The Adventures of Pinocchio

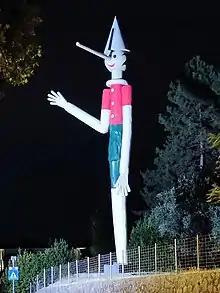
A giant statue of Pinocchio at "Parco di Pinocchio" in Pescia

The first stage adaptation was launched in 1899, written by Gattesco Gatteschi and Enrico Guidotti and directed by Luigi Rasi. Also, Pinocchio was adopted as a pioneer of cinema: in 1911, Giulio Antamoro featured him in a 45-minute hand-coloured silent film starring Polidor (an almost complete version of the film was restored in the 1990s). In 1932, Noburō Ōfuji directed a Japanese movie with an experimental technique using animated puppets, while in the 1930s in Italy, there was an attempt to produce a full-length animated cartoon film of the same title. The 1940 Walt Disney version was a groundbreaking achievement in the area of effects animation, giving realistic movement to vehicles, machinery and natural elements such as rain, lightning, smoke, shadows and water.